Terry College of Business

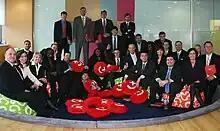
Terry MBAs on an International Business program trip to China

The Terry College offers undergraduate majors in accounting, economics, finance, management, management information systems, marketing, real estate, risk management/insurance, and a co-major in international business. All UGA students who plan to pursue a bachelor's degree in business are initially admitted to the Terry College as intended-business majors. Students can apply to a Terry major once they meet all application eligibility requirements, typically during their second year at UGA.